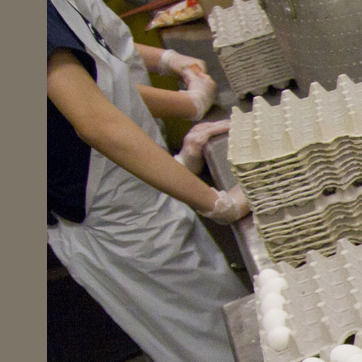
Material: skin